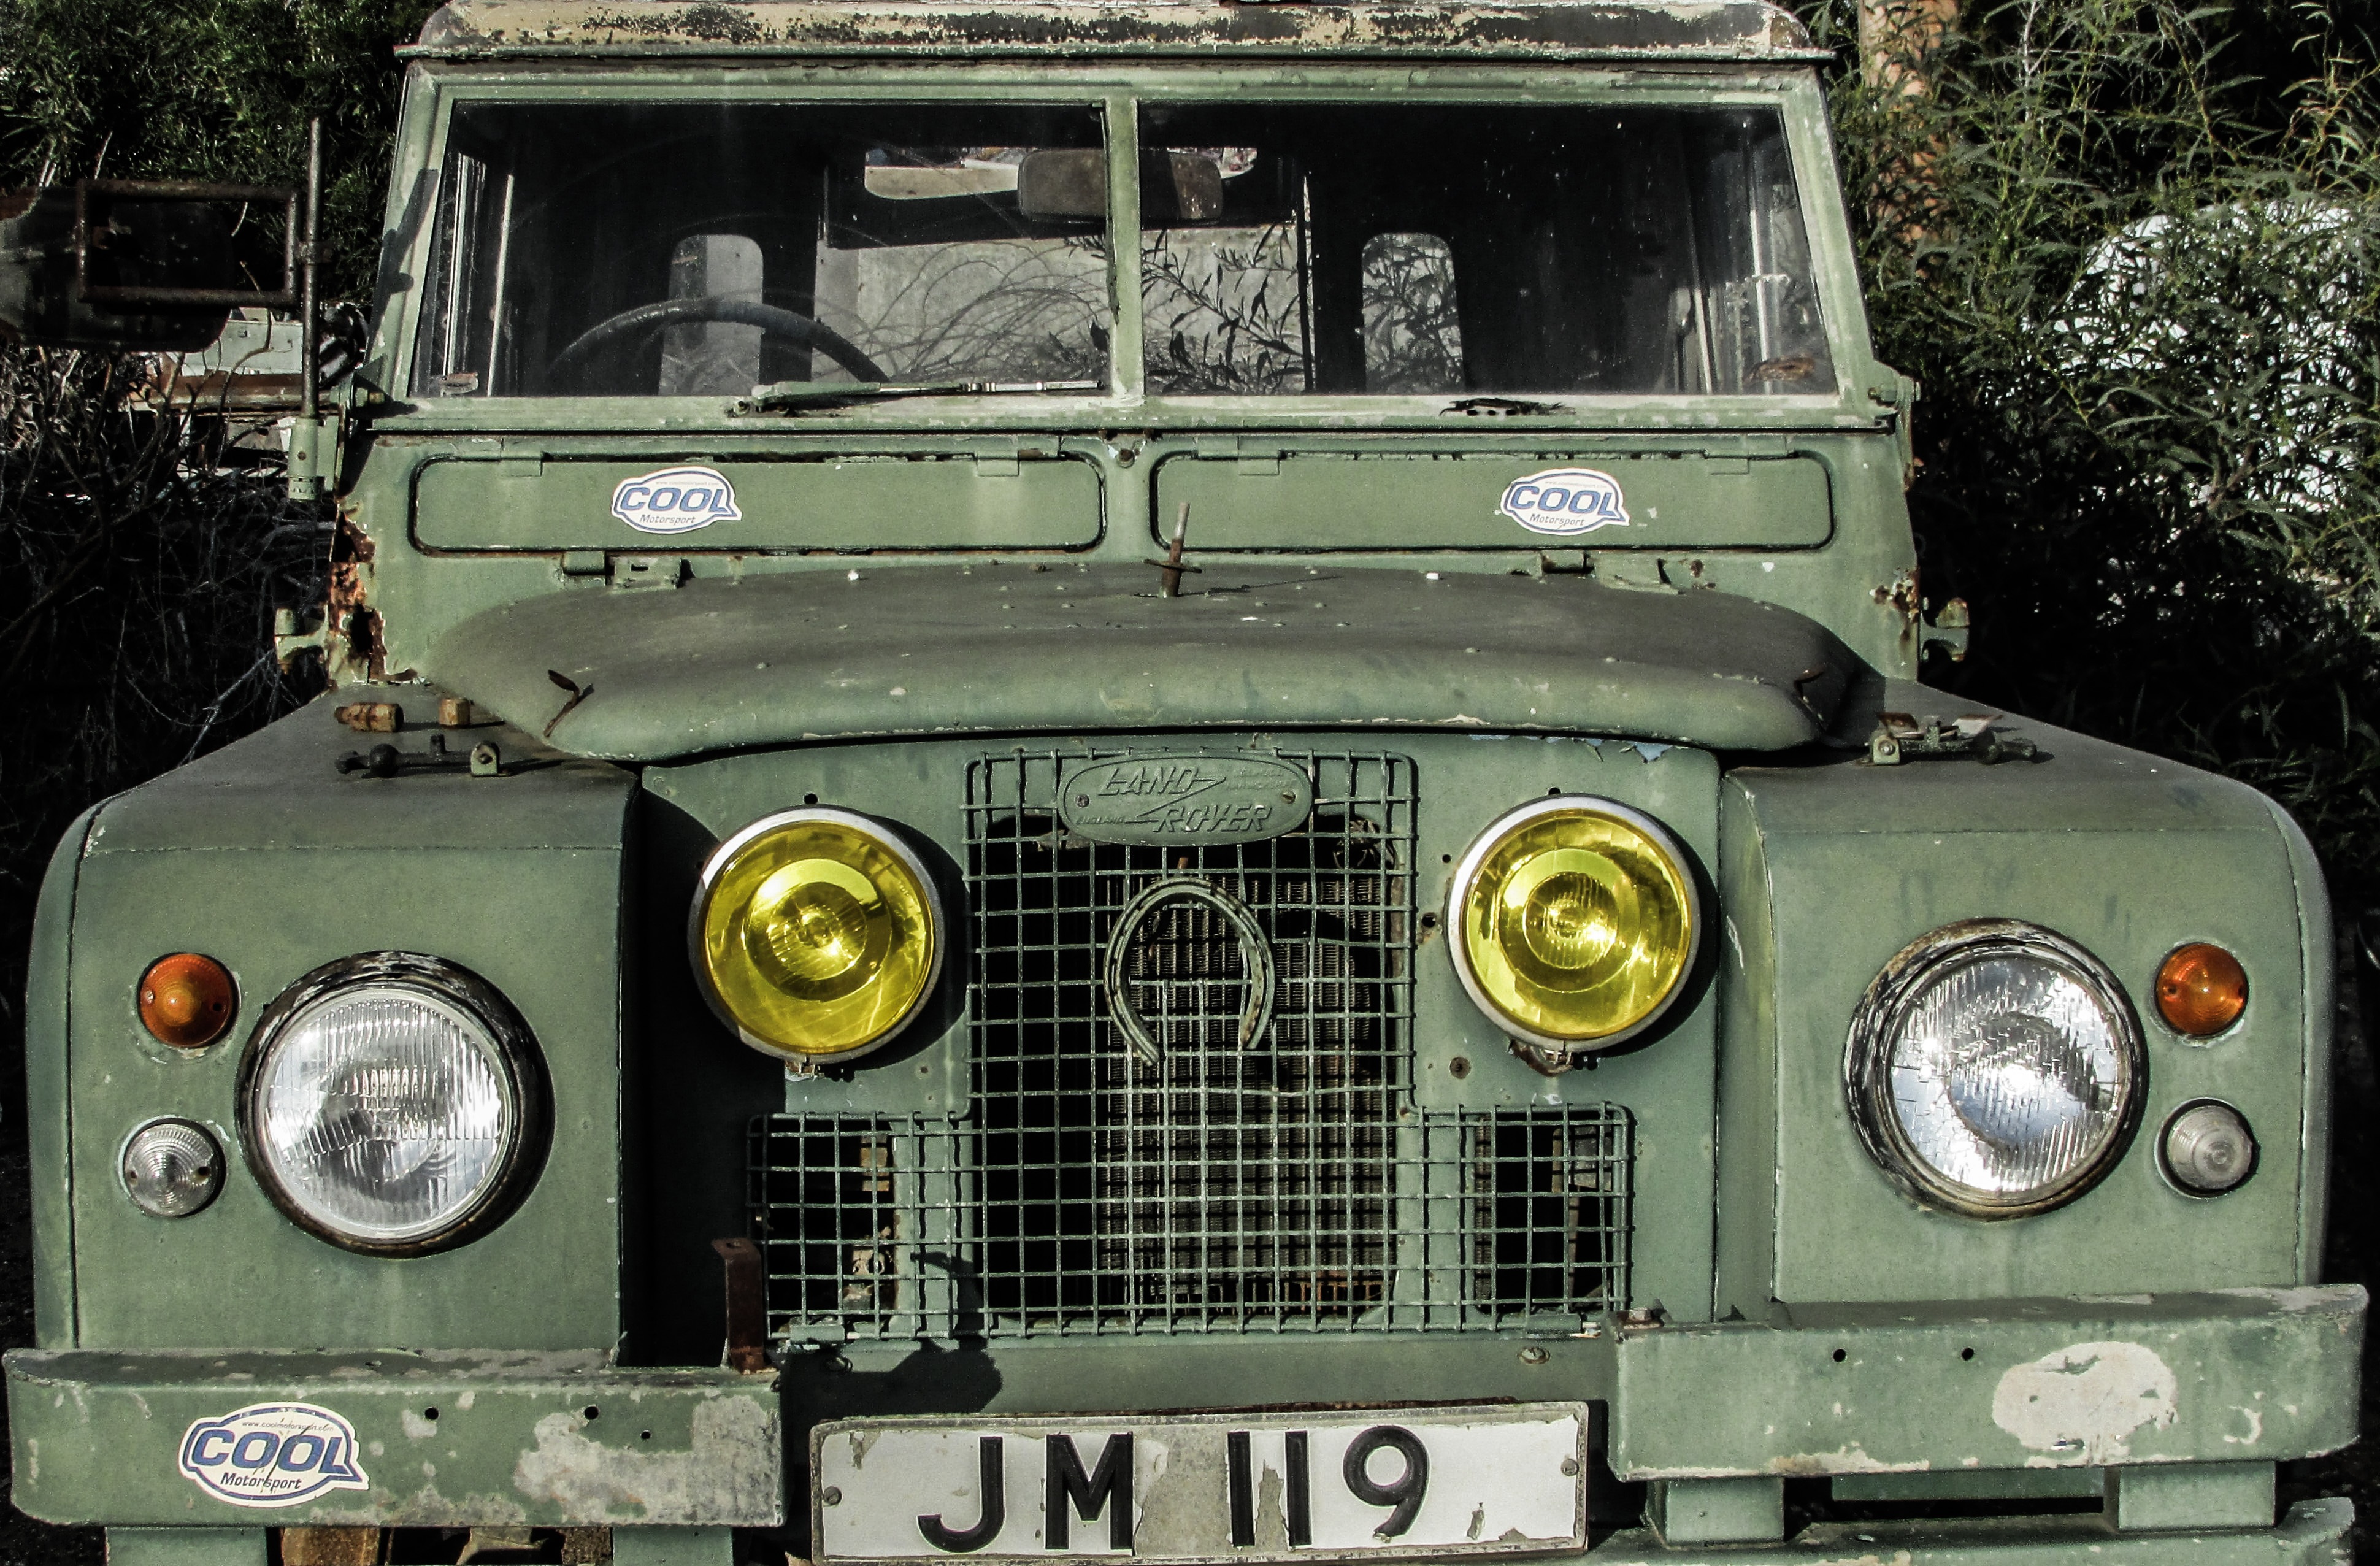
car, automobile, jeep, green, vehicle, old car, motor vehicle, land rover, 4x4, off road vehicle, land vehicle, automobile make, automotive exterior, off roading, military vehicle, land rover series